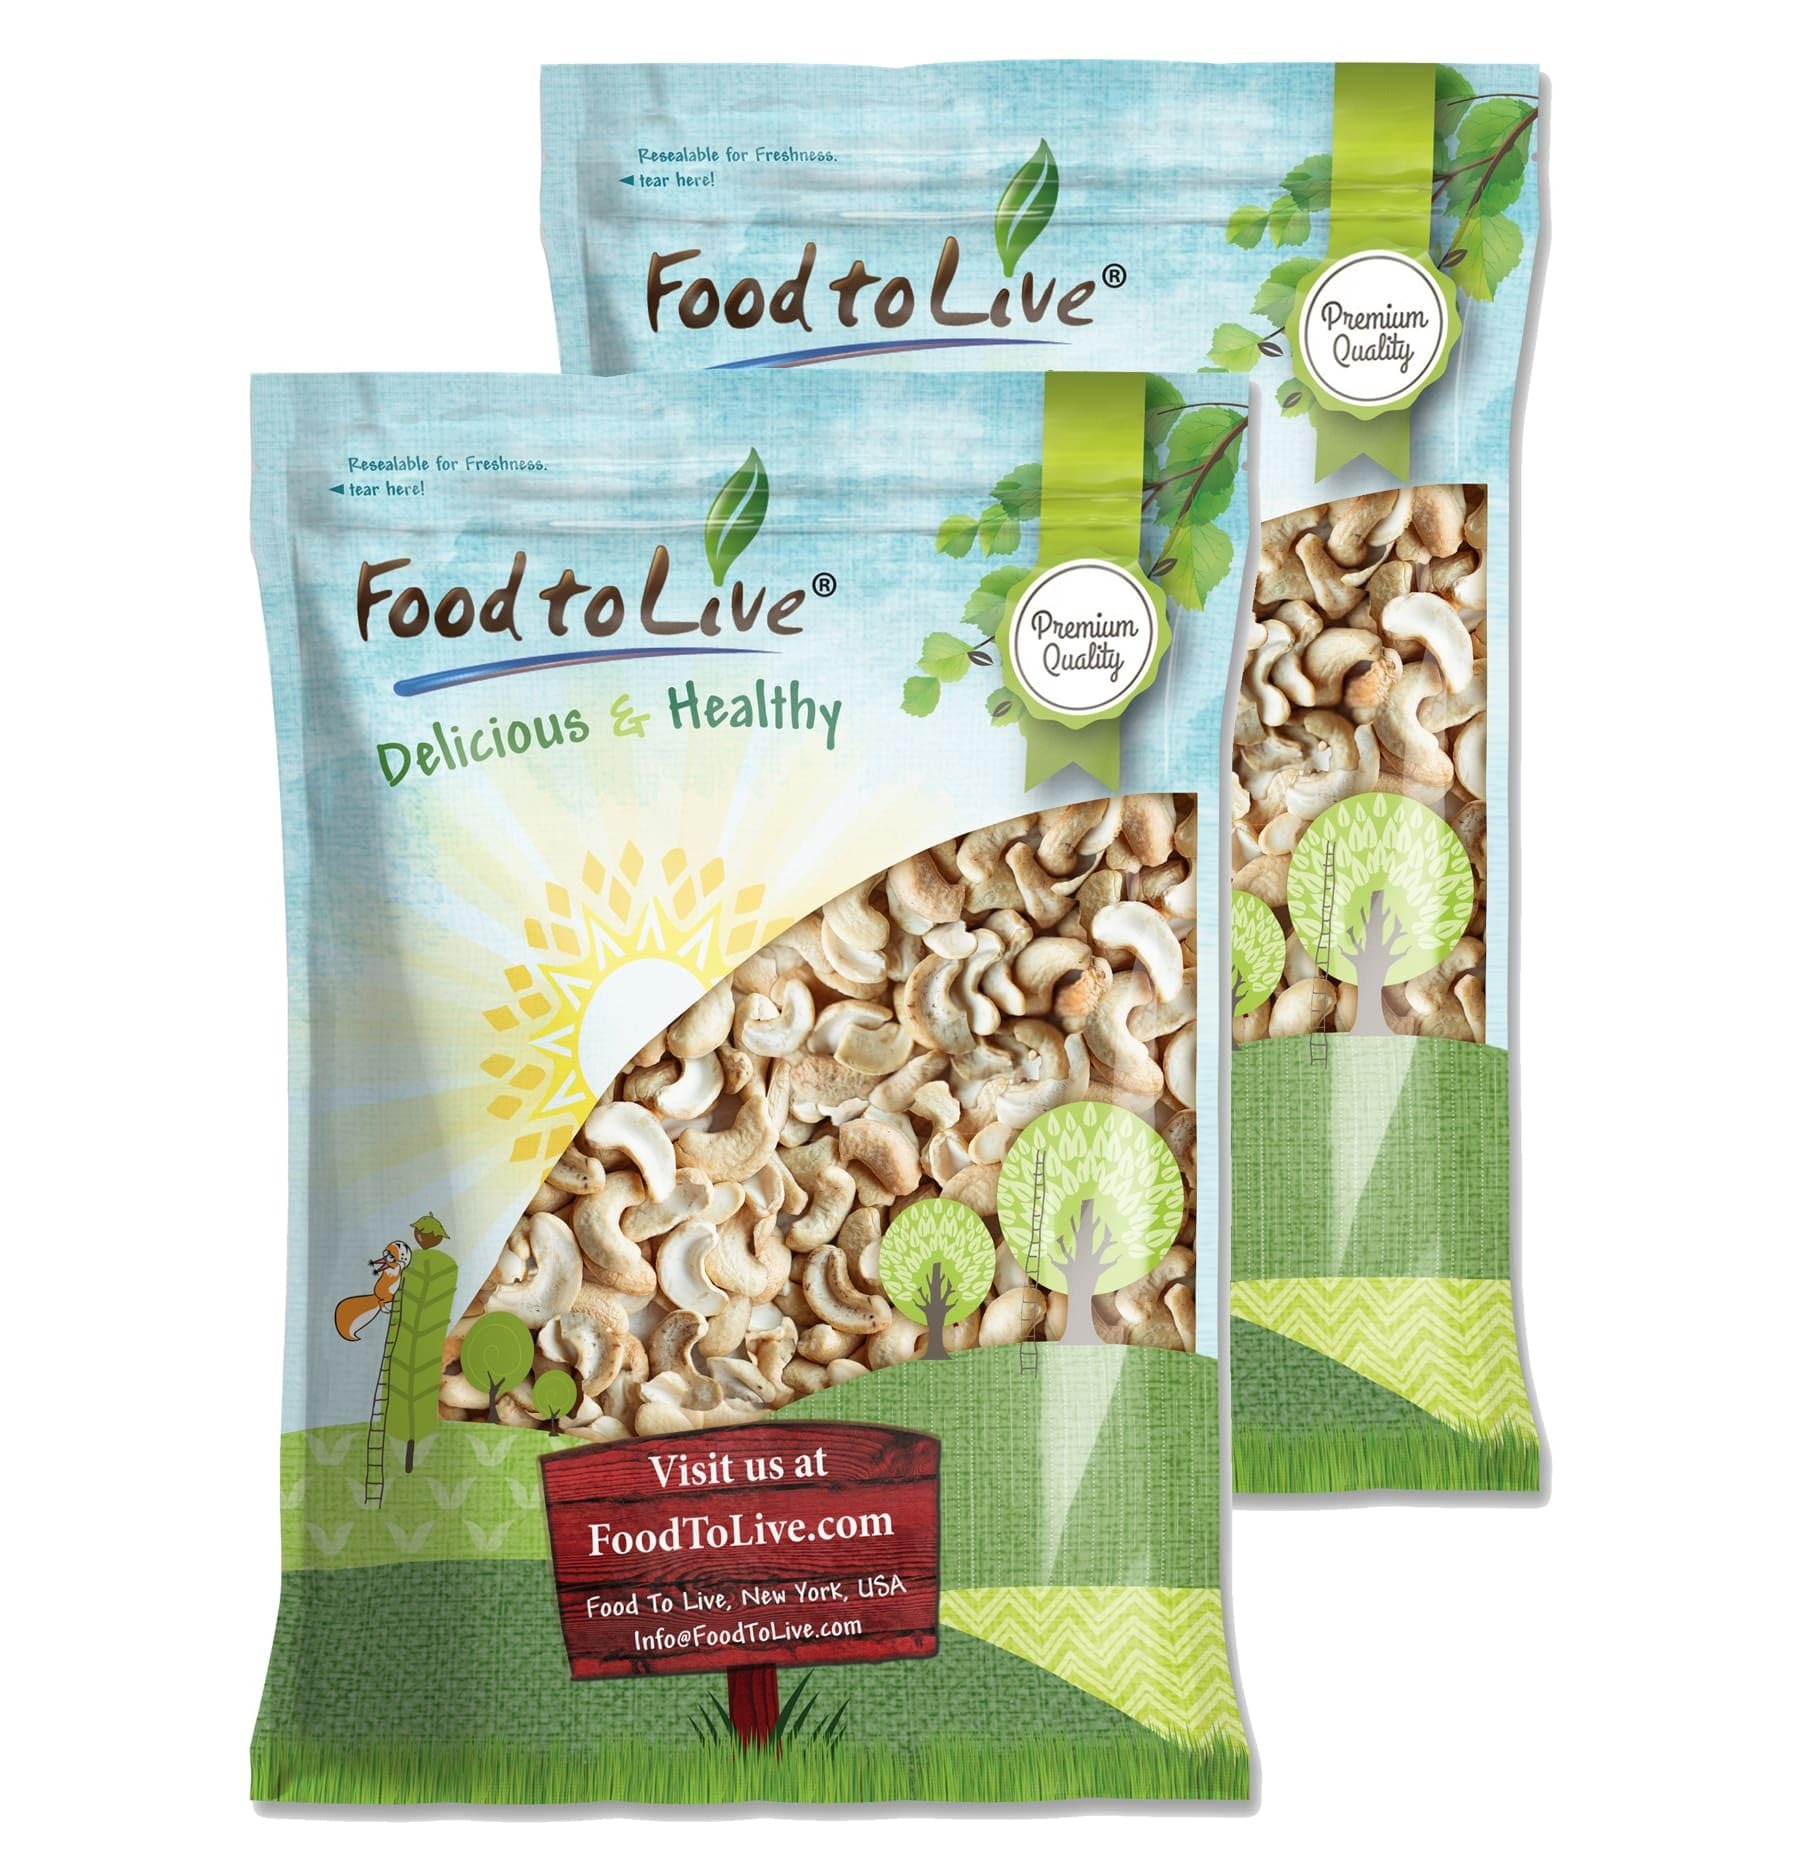
Item Name: Food to Live Cashew Pieces, 14 Pounds – Kosher, Raw, Vegan, Paleo Friendly, Unsalted, Unroasted, Bulk, Rich in Selenium, Zinc, Magnesium, Proteins, and Antioxidants
Bullet Point 1: ✔️MILD TASTE: Cashew Pieces’ taste is pleasant and sweet.
Bullet Point 2: ✔️HYPOALLERGENIC: Unlike walnuts and peanuts, this product can do not cause allergy. However, there is a possibility of individual intolerance of the cashews as with any other product.
Bullet Point 3: ✔️PACKED WITH VITAMINS: Cashews contain all subspecies of B vitamins, vitamins PP, and E.
Bullet Point 4: ✔️ADDS TEXTURE TO YOUR DISHES: It is added to salads or side dishes to add texture and nutrients and be used to decorate cakes.
Bullet Point 5: ✔KEEP IN COOL DRY PLACE: The preferable place to store Cashew Pieces is a fridge or freezer because they can spoil quickly in hot and humid areas.️
Value: 224.0
Unit: Ounce

Price: 96.94